Federal Shipbuilding and Drydock Company

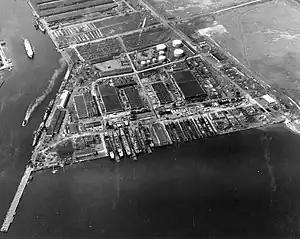
Yard at Newark in 1945

Federal Shipbuilding and Dry Dock Company was founded July 24, 1917, as a subsidiary of United States Steel Corporation to supply ships for the United States Shipping Board during World War I. The site on Kearny Point was first surveyed during the summer of 1917. The shipyard was to consist of everything needed to fully complete a ship from a facility power plant to a wood joining shop. A steel plate mill and boiler shop were to be built as well. $10 million ($ today) was allocated for construction. The American Bridge Company was contracted to provide 10,000 tons of steel for the structures. E.H. Gary was president of Federal in August 1917. The ship-ways were completed by the fall of 1917 with keels being laid by November 1917. Federal completed a 9,600-ton ship around six weeks before World War I ended as well as two other ships before the close of 1918. 27 ships were delivered to the Emergency Fleet Corporation in 1919. Federal accounted for 5% of the steel merchant tonnage built in 1919.